Venera 15

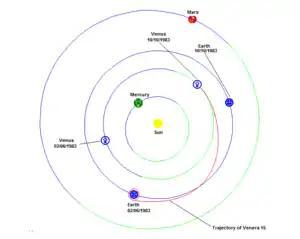
Flight profile of Venera 15

Venera 15 was launched on June 2, 1983, at 02:38:39 UTC and reached Venus' orbit on October 10, 1983.